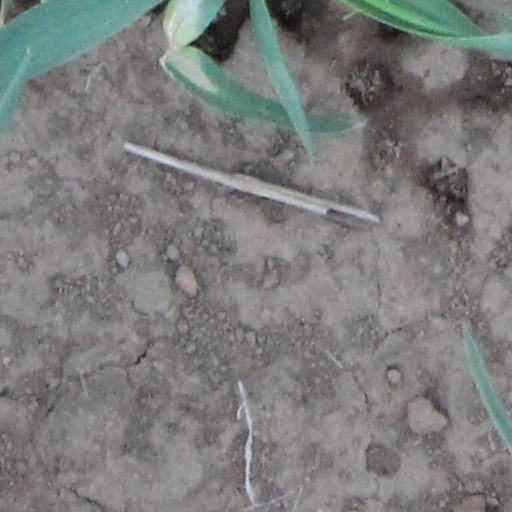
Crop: wheat